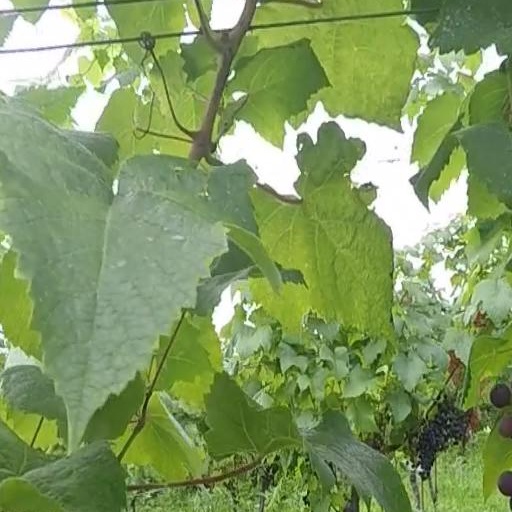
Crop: grape